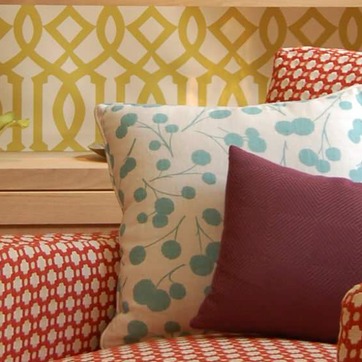
Material: fabric